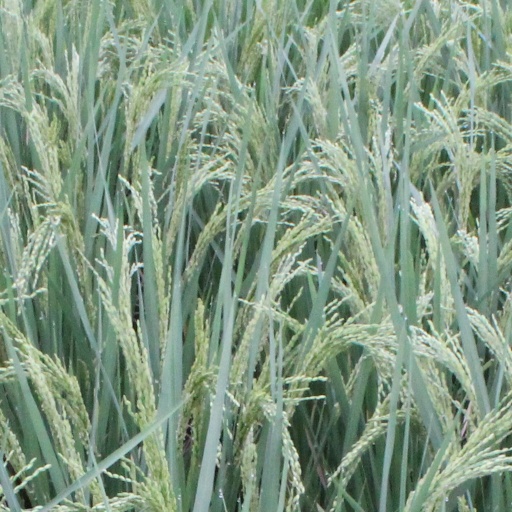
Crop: rice